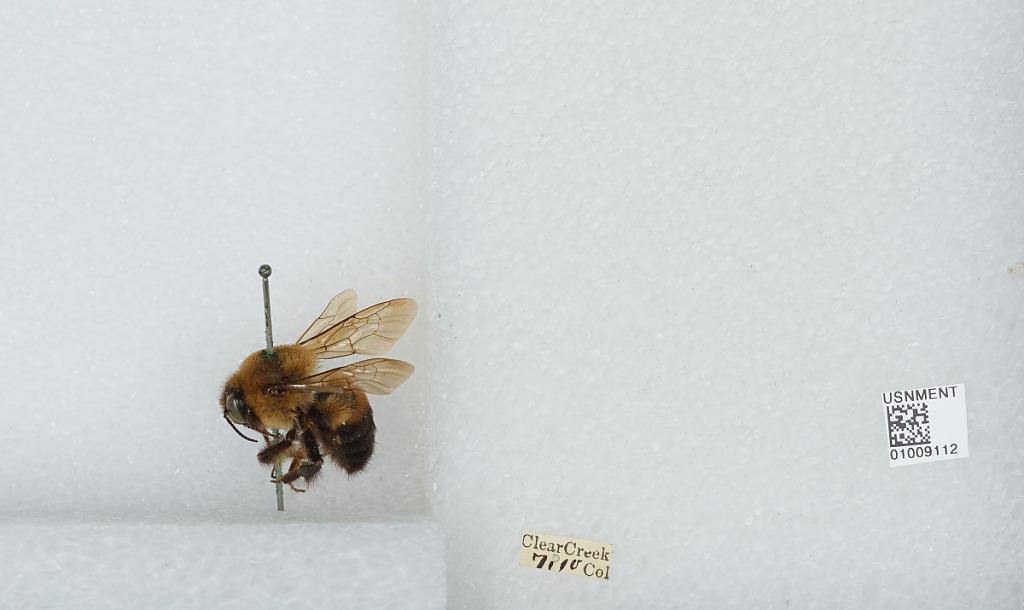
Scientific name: Bombus (Separatobombus) griseocollis (De Geer)
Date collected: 1910-7-1
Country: United States
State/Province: Colorado
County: Clear Creek
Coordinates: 39.69, -105.64